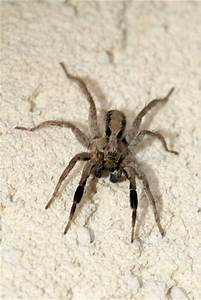
Label: ragno